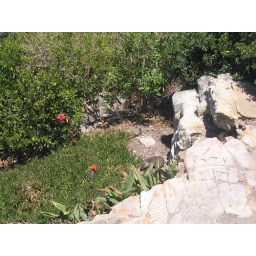
A dassie, the closest relative to an elephant in the bit of push next to the car park